Rural poverty

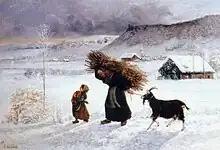
Gustave Courbet depicted nineteenth century rural poverty in this painting.

Rural poverty refers to situations where people living in non-urban regions are in a state or condition of lacking the financial resources and essentials for living. It takes account of factors of rural society, rural economy, and political systems that give rise to the marginalization and economic